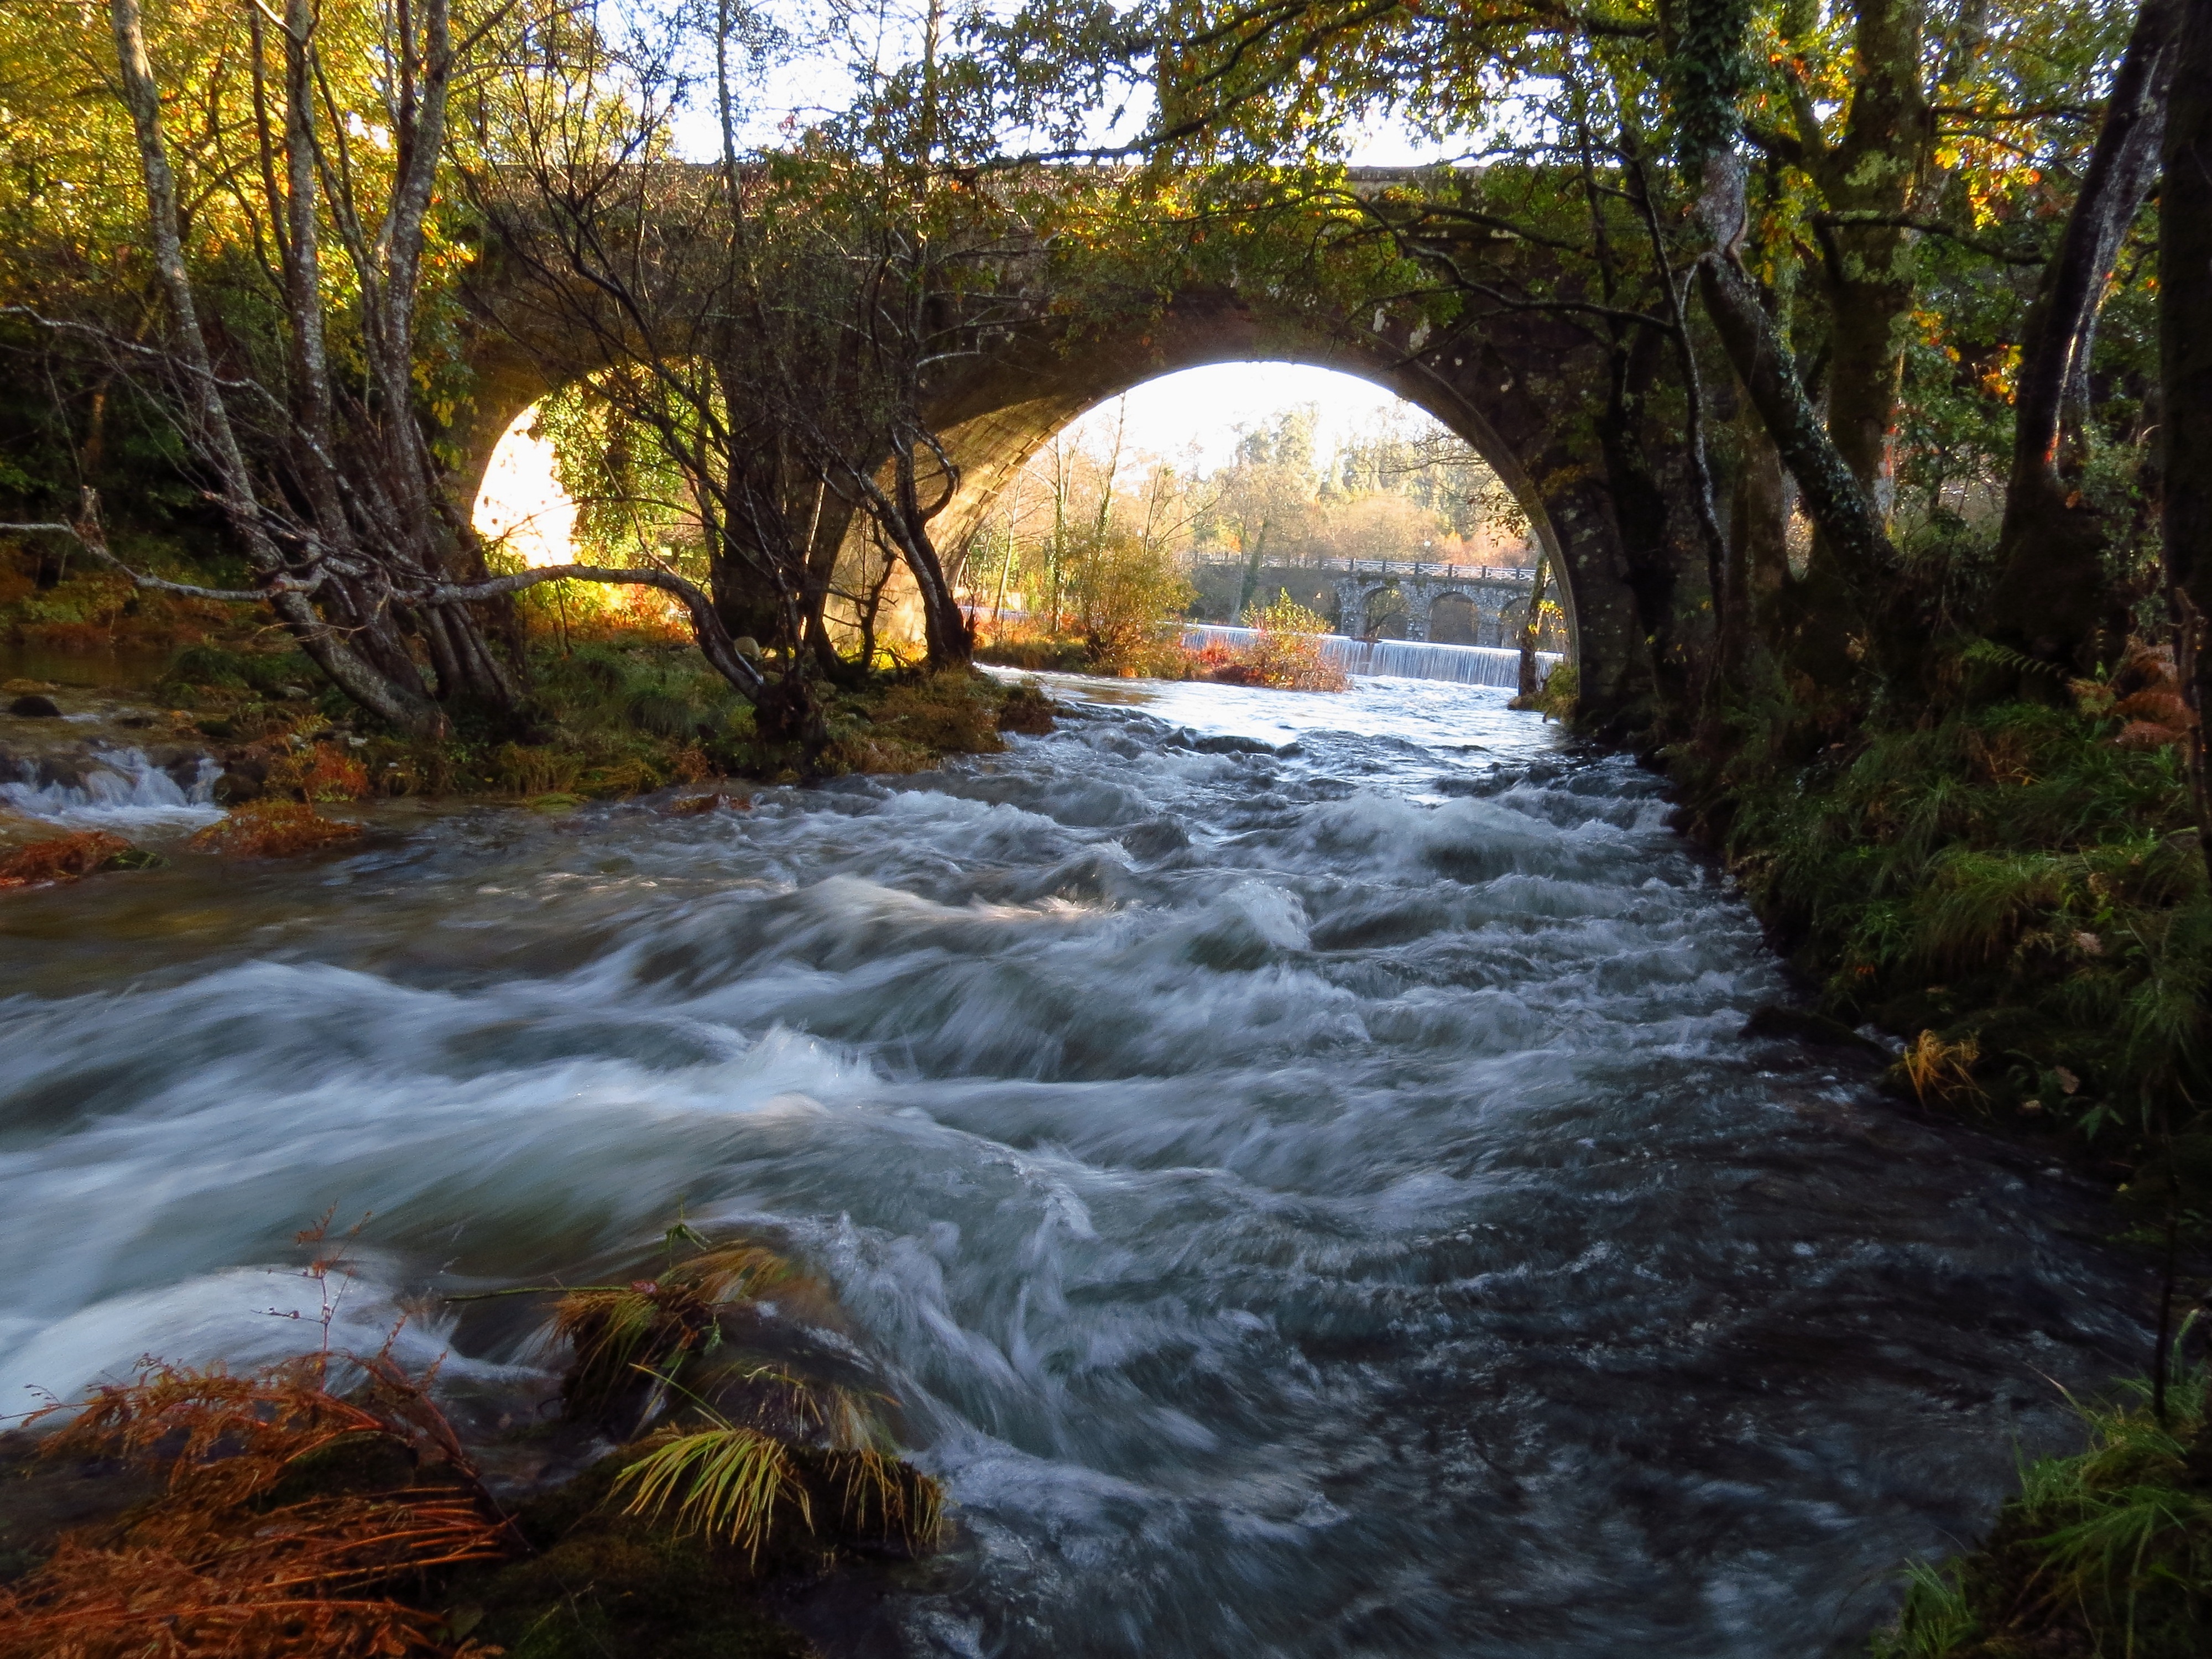
landscape, water, waterfall, creek, river, stream, autumn, rapid, waterway, body of water, spain, galicia, paisajes, water feature, watercourse, espana, ggl1, gaby1, alama, canonsx40hs, rioverdugo, landform